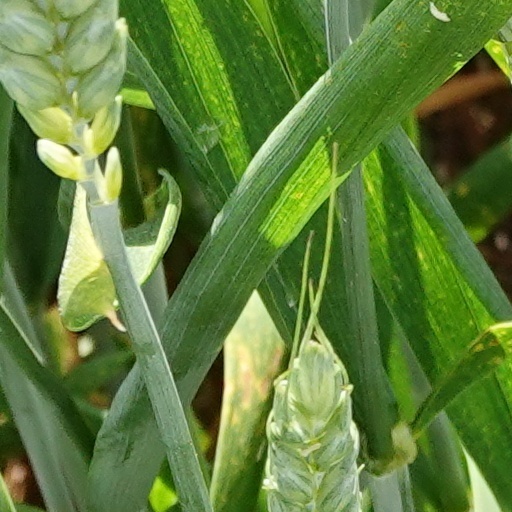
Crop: wheat